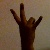
The image shows a hand gesture representing the number 7 in Indian Sign Language.